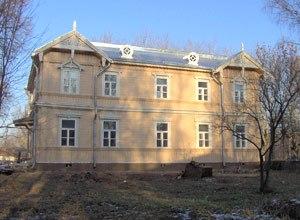
Le domaine de Lioubimovka est un ensemble architectural du milieu du XIXᵉ siècle, situé au bord de la Kliazma dans l'oblast de Moscou à côté du village de Tarassovka, au sud-est de Pouchkino.